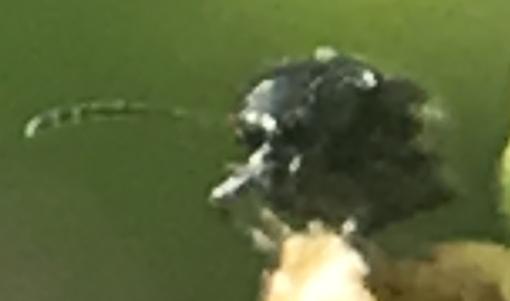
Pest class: crucifer_flea_beetle